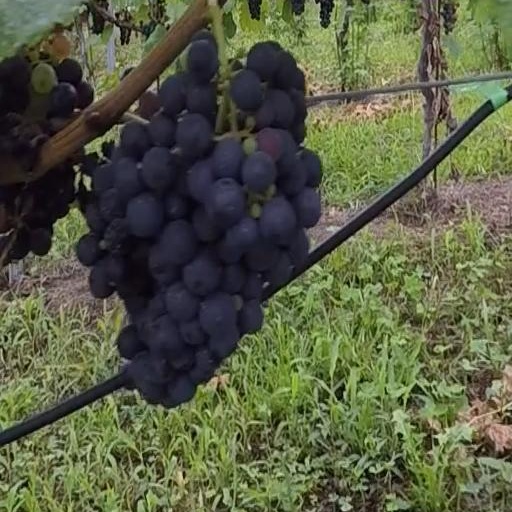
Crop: grape